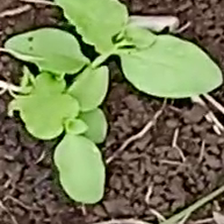
Weed species: Kena_(Commplina_benghalensio)